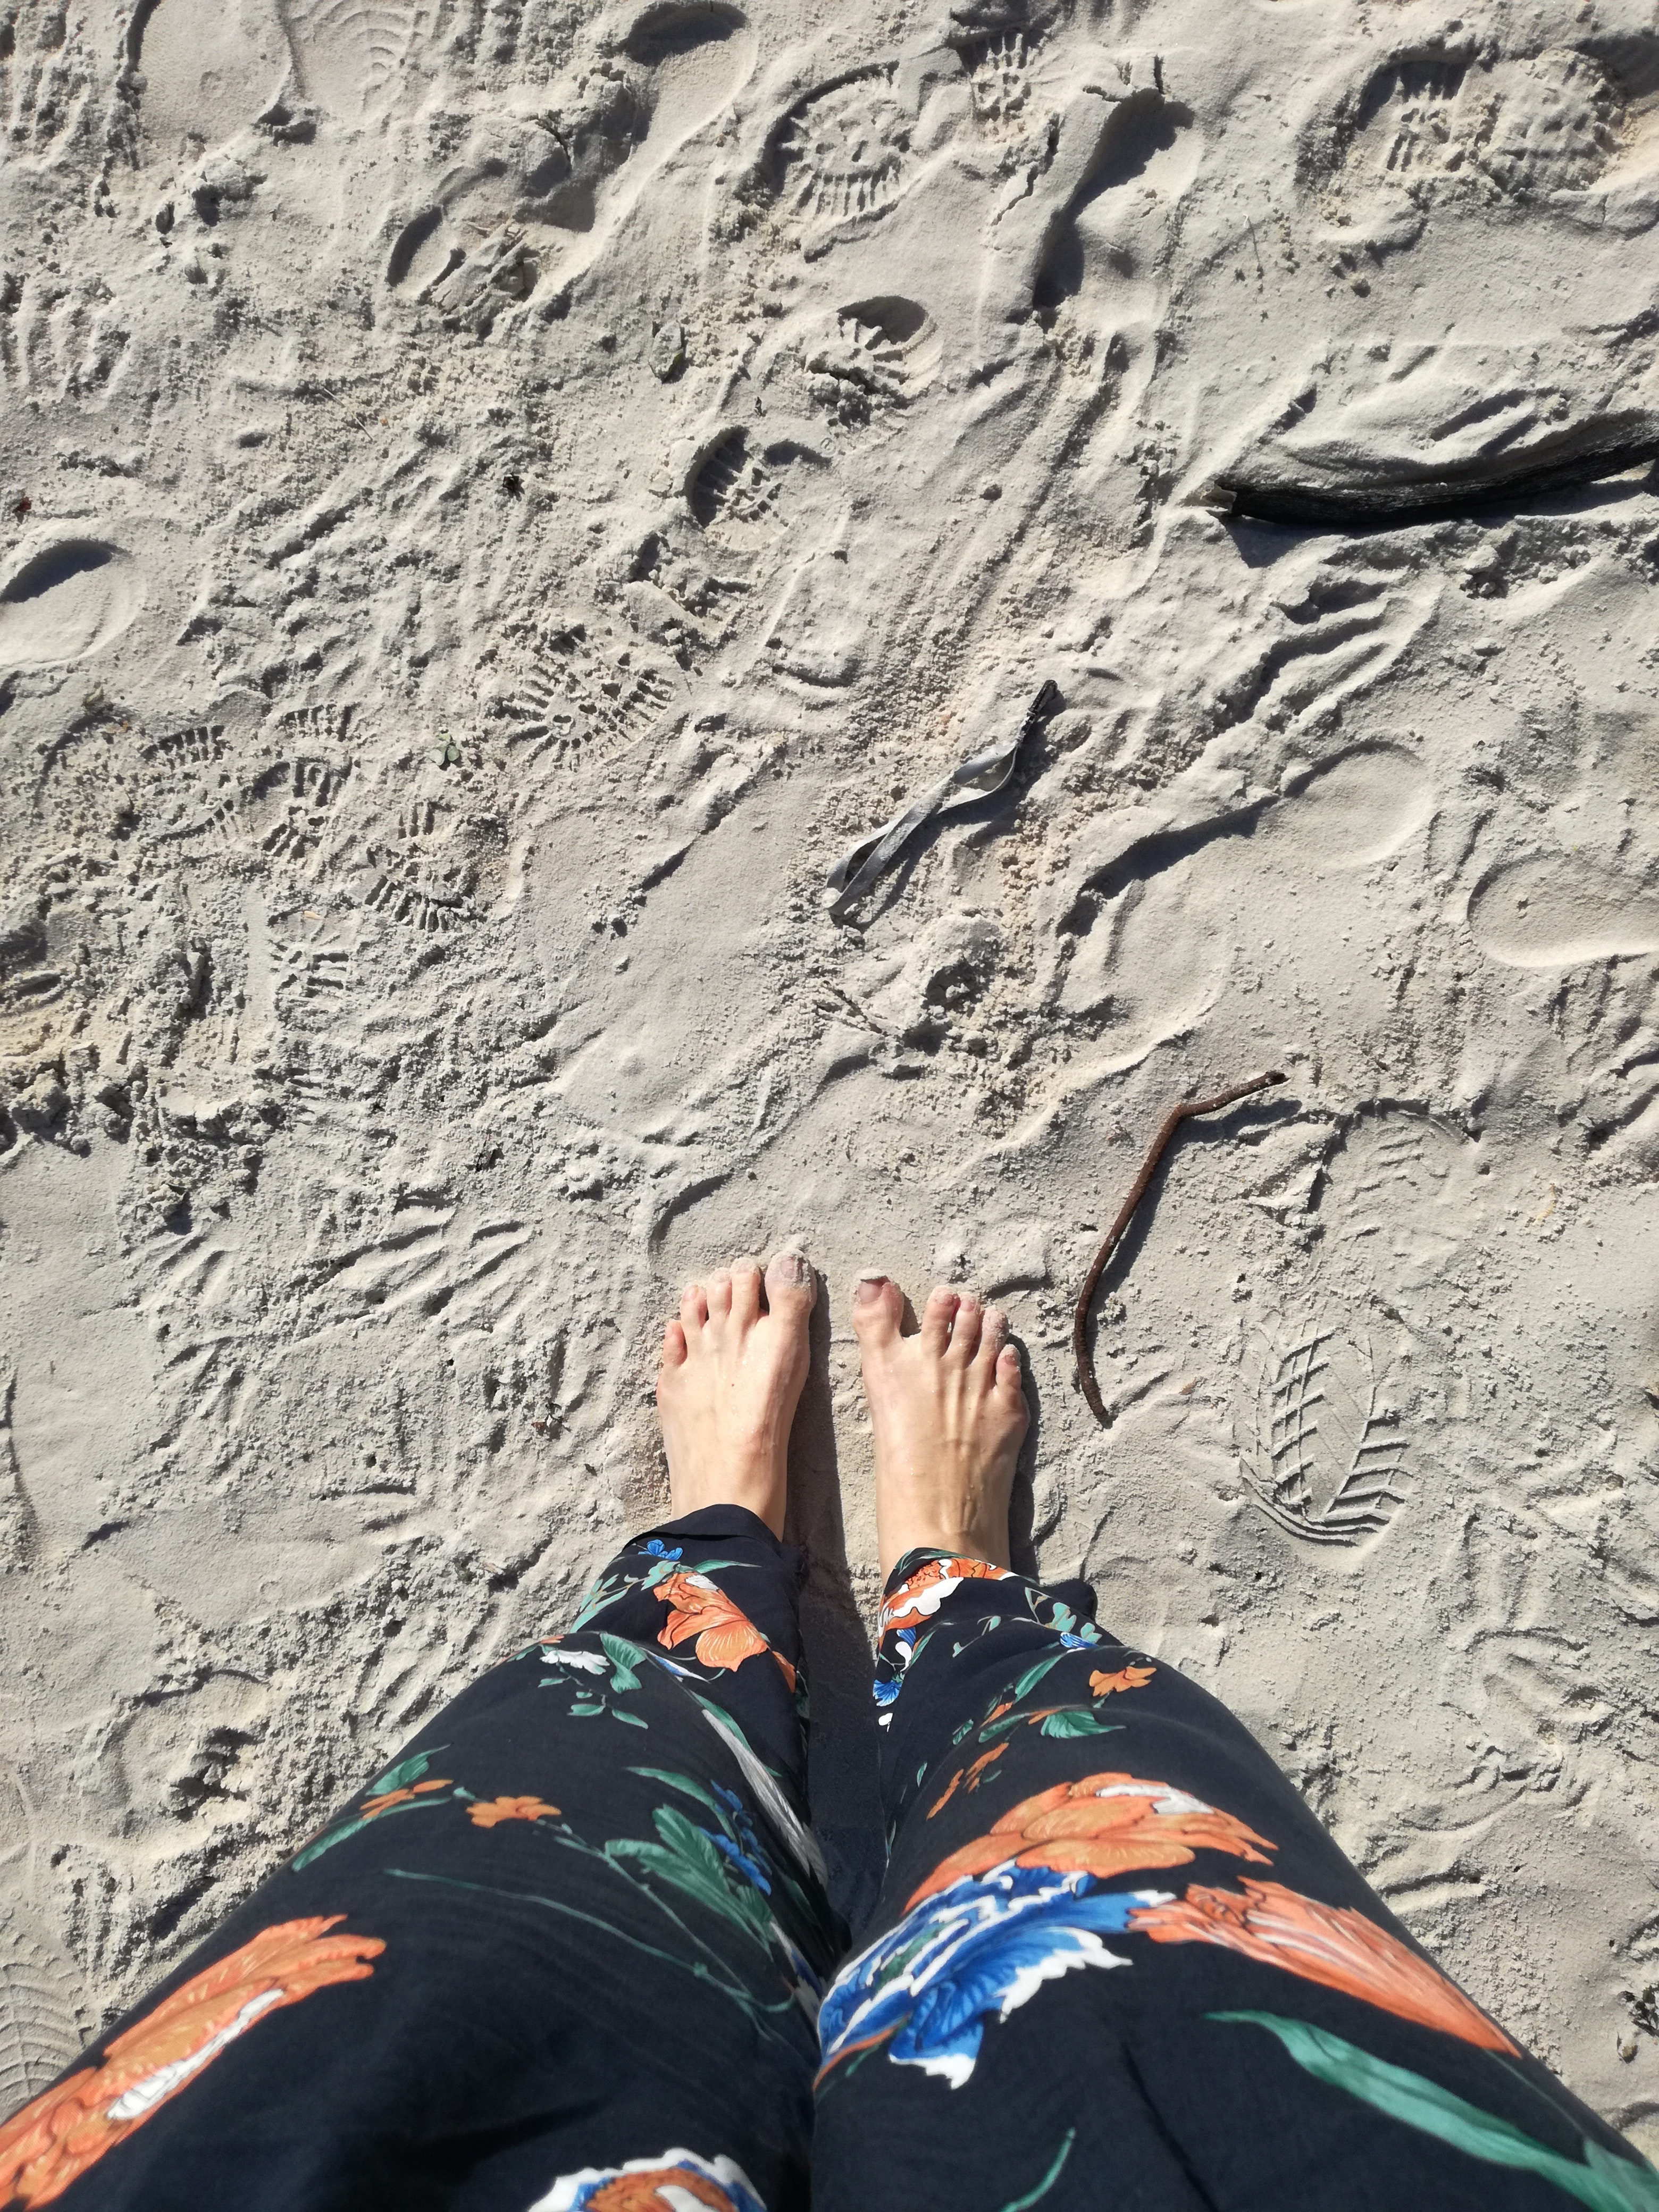
leg, footwear, sand, foot, geology, shadow, shoe, human leg, human body, rock, tree, jeans, geological phenomenon, ankle, wood, vacation, outdoor shoe, barefoot